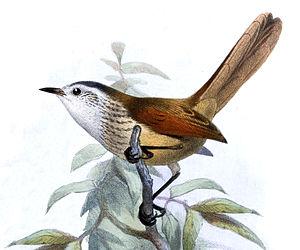
Le Synallaxe à collier est une espèce de passereaux de la famille des Furnariidae.